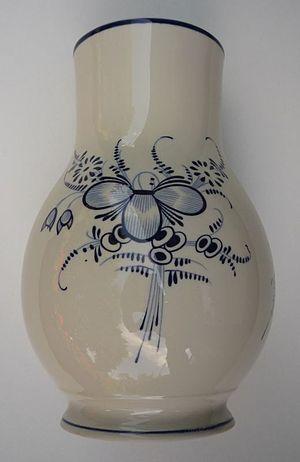
Villeroy &amp
Villeroy & Boch est une entreprise industrielle franco-allemande d'origine lorraine de production céramique cotée à la bourse de Francfort-sur-le-Main.